Gareth Bacon

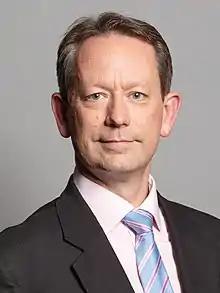
Official portrait, 2020

Gareth Andrew Bacon (born 7 April 1972) is a British politician who has served as the Member of Parliament (MP) for Orpington since 2019. He was Parliamentary Under-Secretary of State for Sentencing from November 2023 to July 2024. He was Shadow Minister for London from July 2024 to November 2024 and Shadow Transport Secretary between November 2024 and July 2025.